Carlos Santana

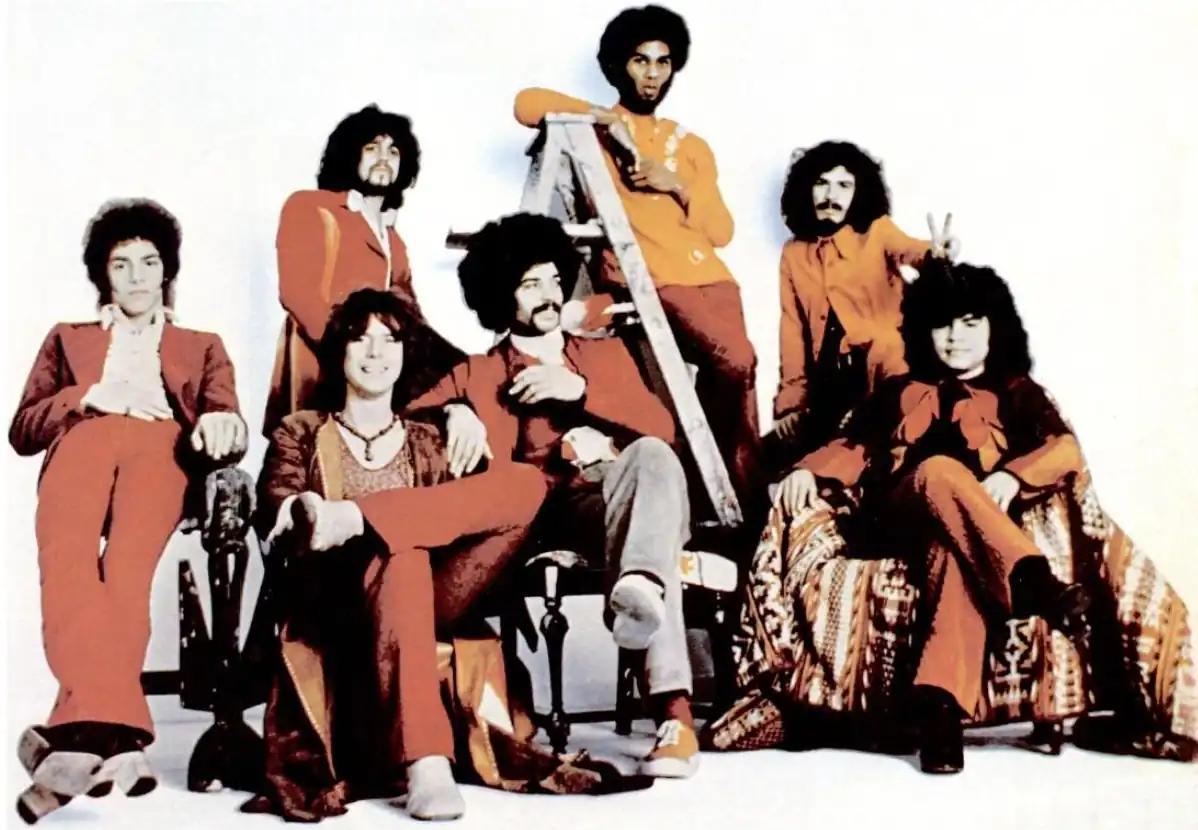
Trade ad for Santana's album "Santana III"

Santana's band was signed by Columbia Records, which shortened its name to simply "Santana". It went into the studio to record its first album in January 1969, finally laying down tracks in May that became its first album. Members were not satisfied with the release, dismissed drummer Bob Livingston, and added Mike Shrieve, who had a strong background in both jazz and rock. Then the band lost percussionist Marcus Malone, who was charged with involuntary manslaughter. Michael Carabello was re-enlisted in his place, bringing with him experienced Nicaraguan percussionist José Chepito Areas.